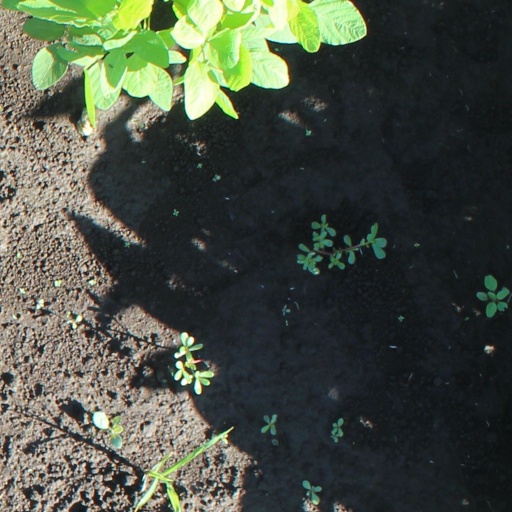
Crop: soybean